Georgios Diamantakos

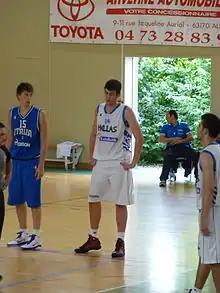
Georgios Diamantakos in 2011.

Georgios Diamantakos (alternate spellings: Giorgos, George) (born January 14, 1995) is a Greek professional basketball who last played for Mykonos of the Greek A2 Basket League. He is a right-handed 7 ft. 1 in. (2.16 m) tall center.